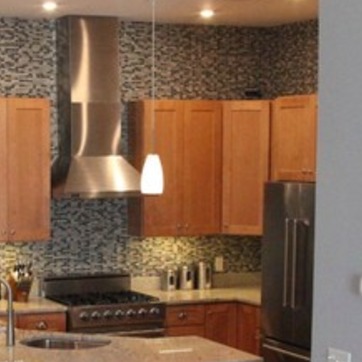
Material: wood